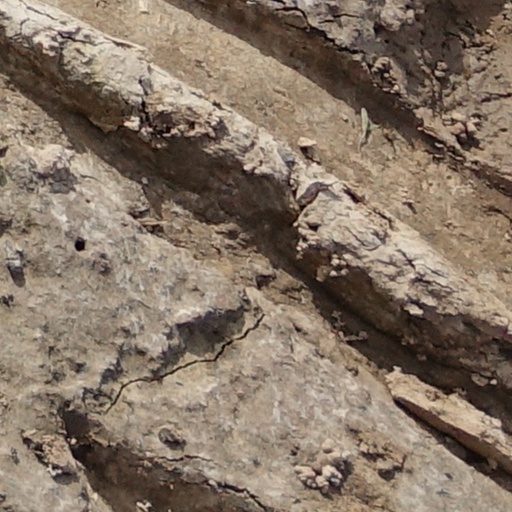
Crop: wheat